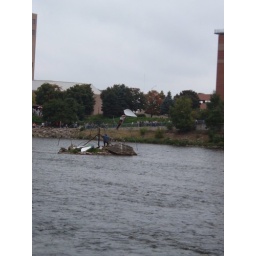
the tree on the rocks in the river was litlary down today and idk y but its a different angle